Granger Macfarlane

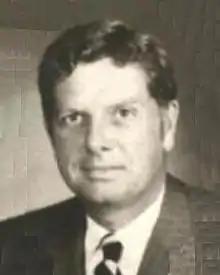
Official portrait, 1984

John Granger Macfarlane II (July 30, 1929 – June 23, 2025) was an American politician who served in the Virginia Senate from 1984 until he lost reelection in 1991.